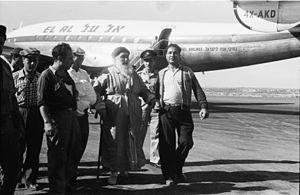
Haïm Houri, né en 1885 à Djerba en Tunisie et mort en 1957 à Beer-Sheva en Israël, est un rabbin tunisien du XXᵉ siècle.